Pittsburgh Pirates

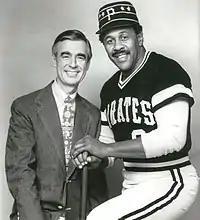
Willie Stargell wearing the black top and gold pants combo, posing with Pittsburgh native Fred Rogers

The Pirates have had many uniforms and logo changes over the years, with the only consistency being the "P" on the team's cap. Like other teams in Major League Baseball, the Pirates predominantly favored a patriotic red, white and blue color scheme through the first half of the 20th Century. During this time, the Pirates predominantly wore a blue cap, with either a red or white P. The uniforms were plain, often including a simple "P" if anything at all. The team's name was first acknowledged in 1912, with a pinstripe jersey that had "Pirates" running vertically down the placket. The team's name would not appear on the club's uniforms again until they were added to the road uniforms in 1933, this time written horizontally in a more ornate style. An image of a pirate's head appeared on the home and road jerseys for the 1940 and 1941 seasons (this image would be reused for the team's logo in the 1980s and 1990s), and "Pittsburgh" first appeared on the road uniforms in 1942.